The Black Hole (2016 film)

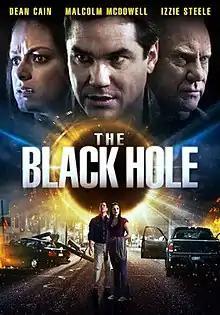
Film poster

The Black Hole is an American science-fiction film directed by Mark Grove and released on December 2, 2016. The film was originally titled "Mind's Eye", and was also released internationally under the name Quantum Voyage. The film explores the effects caused in the real world by quantum entanglement and an occurrence of "The Einstein-Podolsky-Rosen Paradox".